Manny Montes

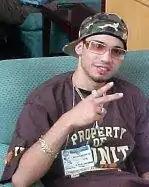
Manny Montes, 2011

Emmanuel Rodríguez, better known as Manny Montes, is a Puerto Rican rapper, known one of the major Christian artists in Puerto Rico. He has been nominated multiple times for the Premios Arpa and recently, at the Tu Música Urbana Awards for "Mejor canción cristiana".